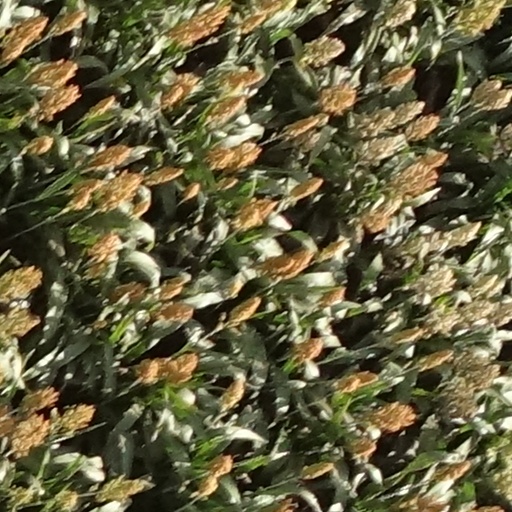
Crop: sorghum